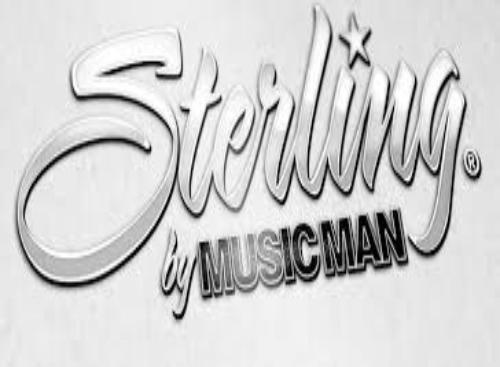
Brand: music man-1
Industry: Leisure